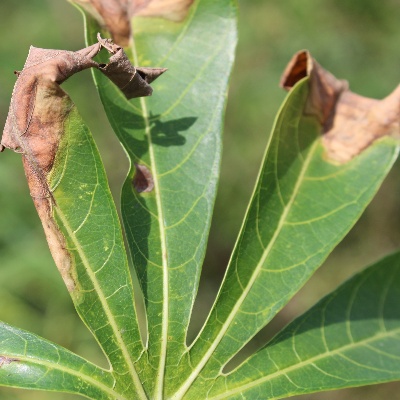
Crop: Cassava
Condition: bacterial blight